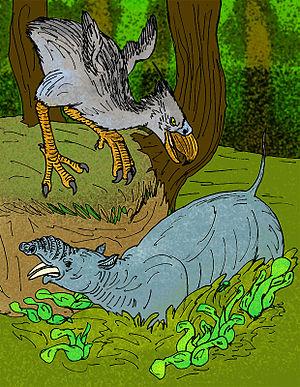
Phorusrhacos est un genre d'oiseau préhistorique carnivore et inapte au vol, représenté par l'espèce Phorusrhacos longissimus. Il a vécu sur le continent américain pendant le Miocène. C'est le genre type de la famille des phorusrhacidés, rattachée à l'ordre des cariamiformes, dont les seuls représentants actuels sont deux espèces de cariamas.